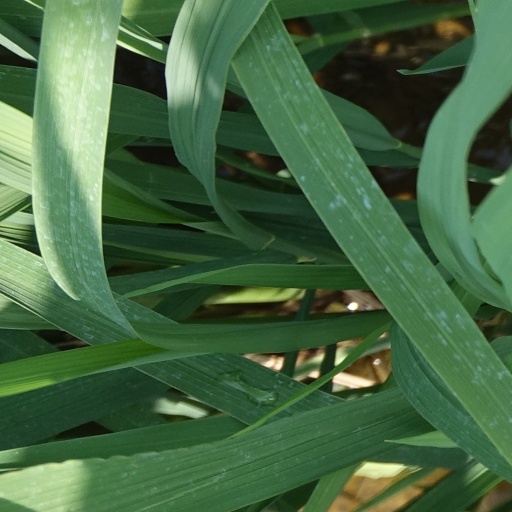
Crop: rice